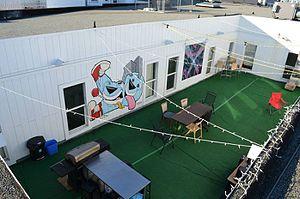
A l’intérieur des Hacker Houses
Une hacker house est une entreprise qui accueille des ingénieurs, des designers, des développeurs et des business developpers dans un espace dédié à la créativité et à l’innovation. Inspiré du fonctionnement des fablabs, des hackathons, et des hackerspaces, ce concept est né en 2013 aux États-Unis. Une Hacker house s'adresse à des personnes ayant l'ambition de créer leur startups. Devenir membre leur permet ainsi d'approfondir leurs domaines d'expertise et leur compréhension du marché en étant au contact de personnes aux profils complémentaires et aux intérêts similaires.